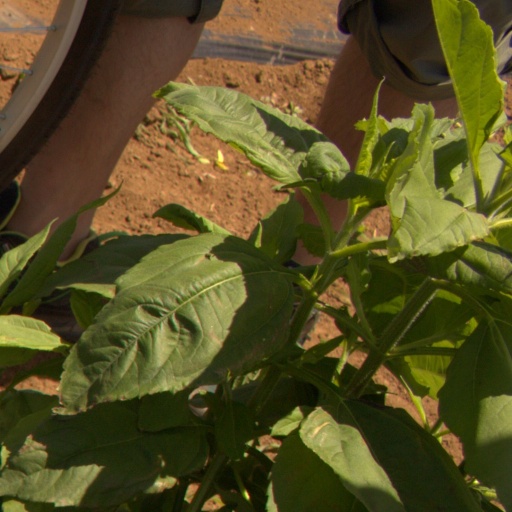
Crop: Jerusalem artichoke